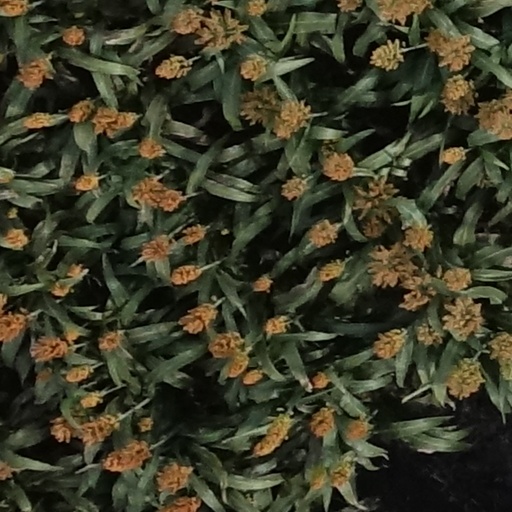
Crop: sorghum